Gusztáv Batthyány

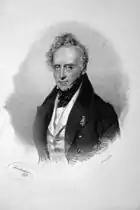
Philip, 4th Prince Batthyany-Strattmann (1781–1870)

In 1870 Batthyány's second cousin Philipp, 4th Prince Batthyány-Strattmann, died without children, and Batthyány succeeded as the 5th Prince Batthyány-Strattmann. At about this time he presented a small life-boat called "Harbinger" to the boatmen of Bridlington.